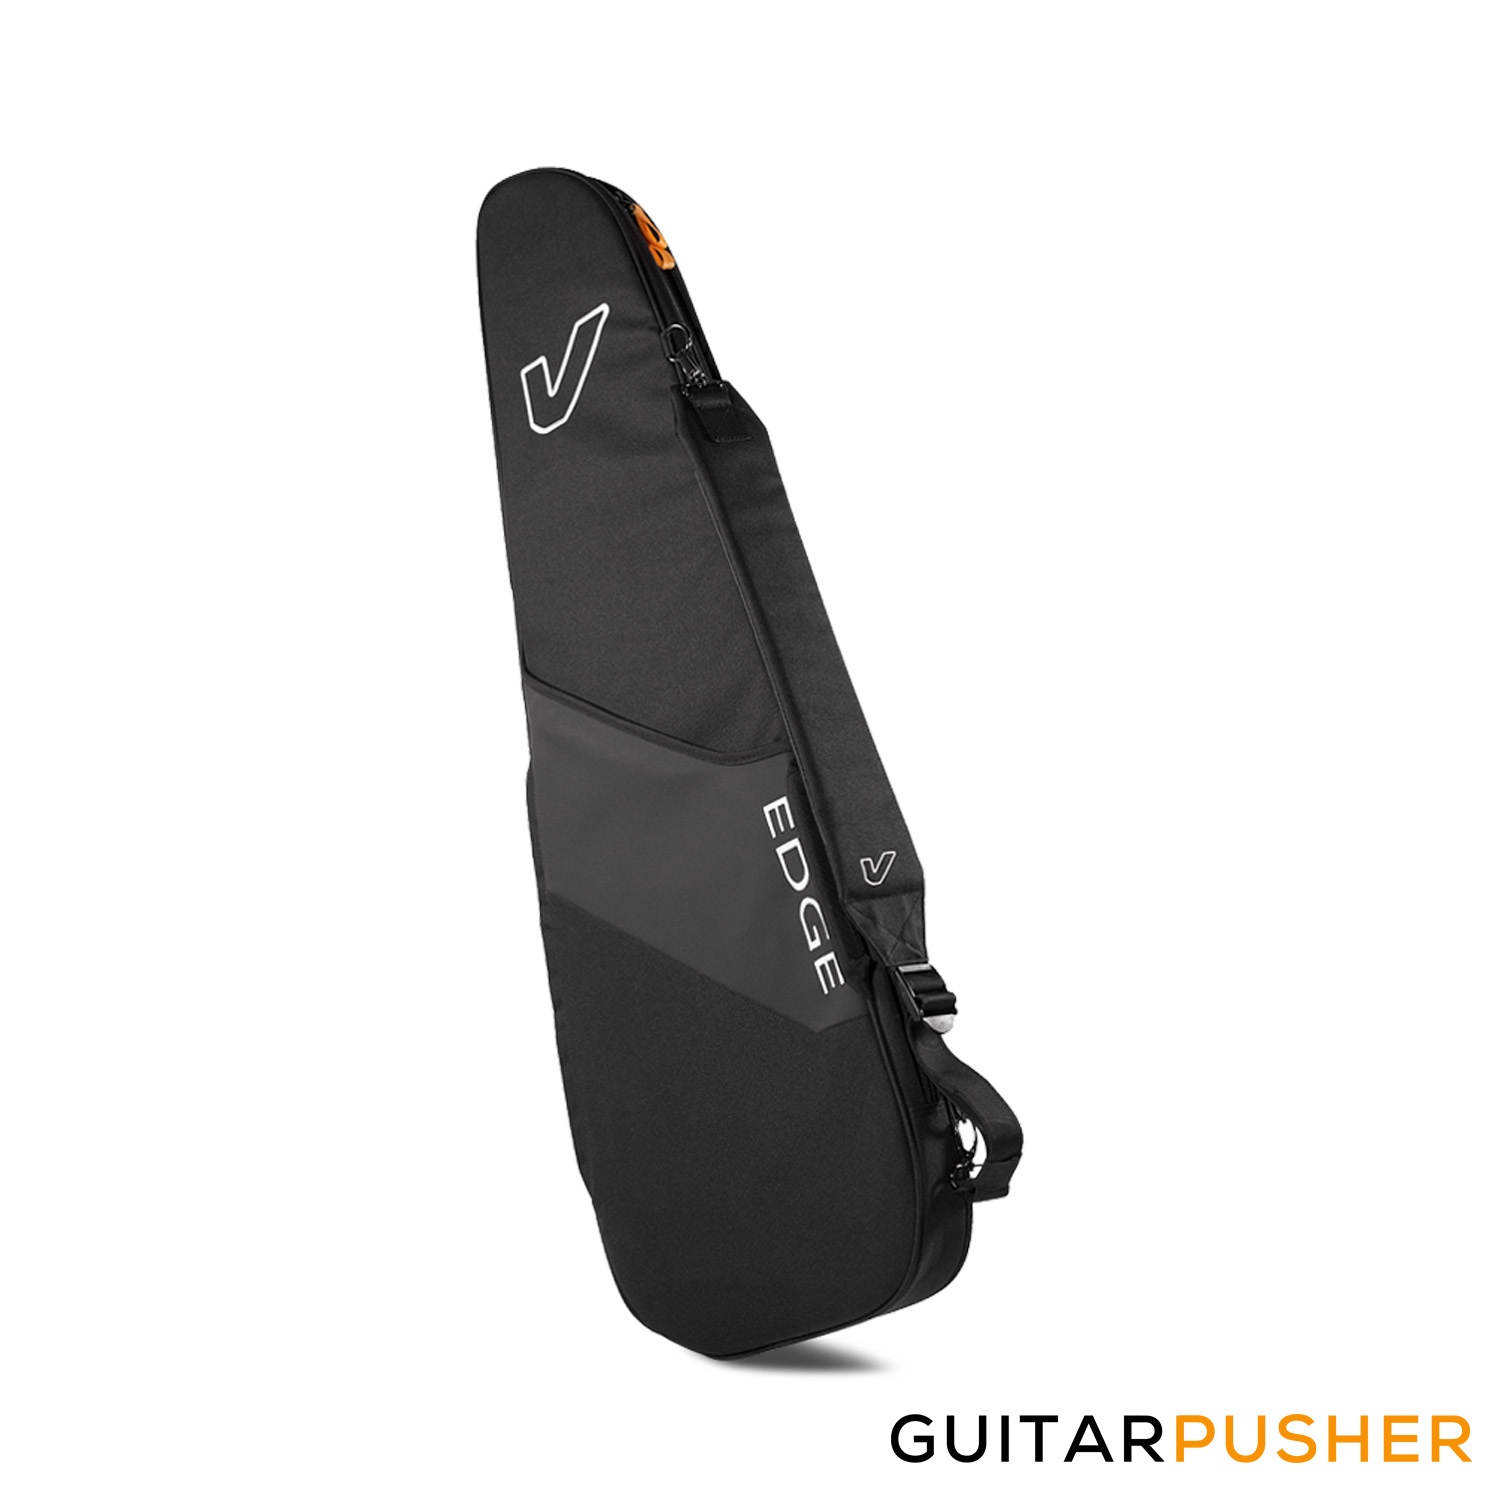
Gruv Gear GigBlade Edge for Electric Guitar
Brand: Gruv Gear
SLIM. SLEEK. SHOULDER SAVVY. Our legendary side-carry GigBlade completes its series in 2018 with the new Edge. Continuing with the aggressive styling of the GigBlade and Sliver, the economical Edge model boasts high-end features such as our patented "yin-yang” auto-locking neck brace, tough 600-denier construction, and unparalleled low-center-of-gravity ergonomics when carrying your guitar or bass. Stash away your tuner, spare strings and other small accessories in the drop pocket, or slip music sheets and most 15” laptops into the bottom compartment. Optional 2nd strap allows the side-carry Edge to be converted into a backpack-style gig bag. Patent No. 10,008,189
Category: Arts & Entertainment > Hobbies & Creative Arts > Musical Instrument & Orchestra Accessories > String Instrument Accessories > Guitar Accessories > Guitar Cases & Gigbags